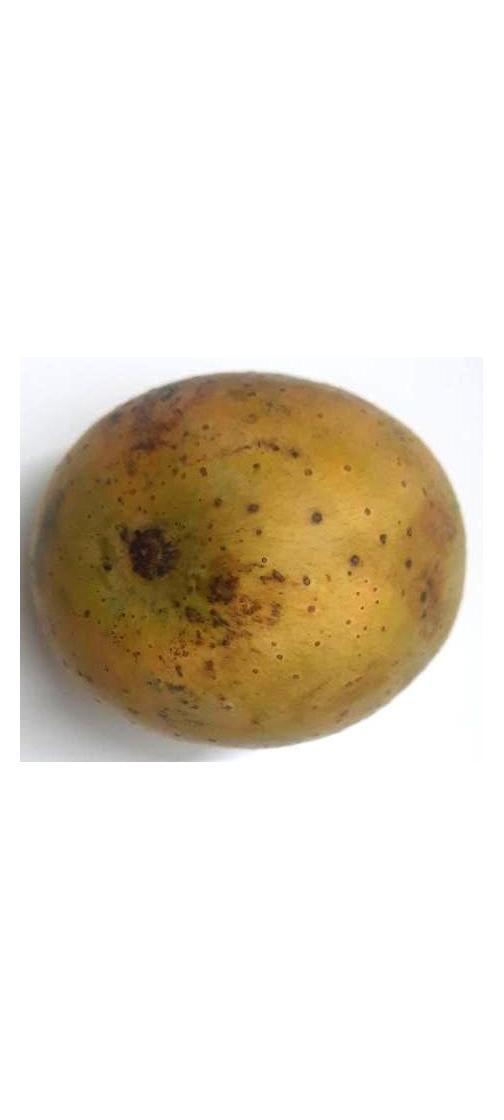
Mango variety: Gourmoti